Trihexyphenidyl

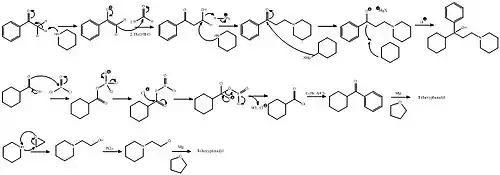
Artane linear and convergent synthesis

Trihexyphenidyl has a chiral center and two enantiomers. Medications are racemates.